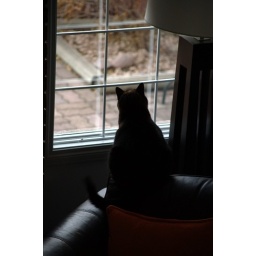
Albiecat &amp;quot;hunts&amp;quot; the birds flying into the tree in the courtyard from the comfort of his favorite chair.